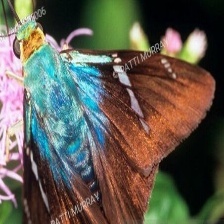
Species: TWO BARRED FLASHER